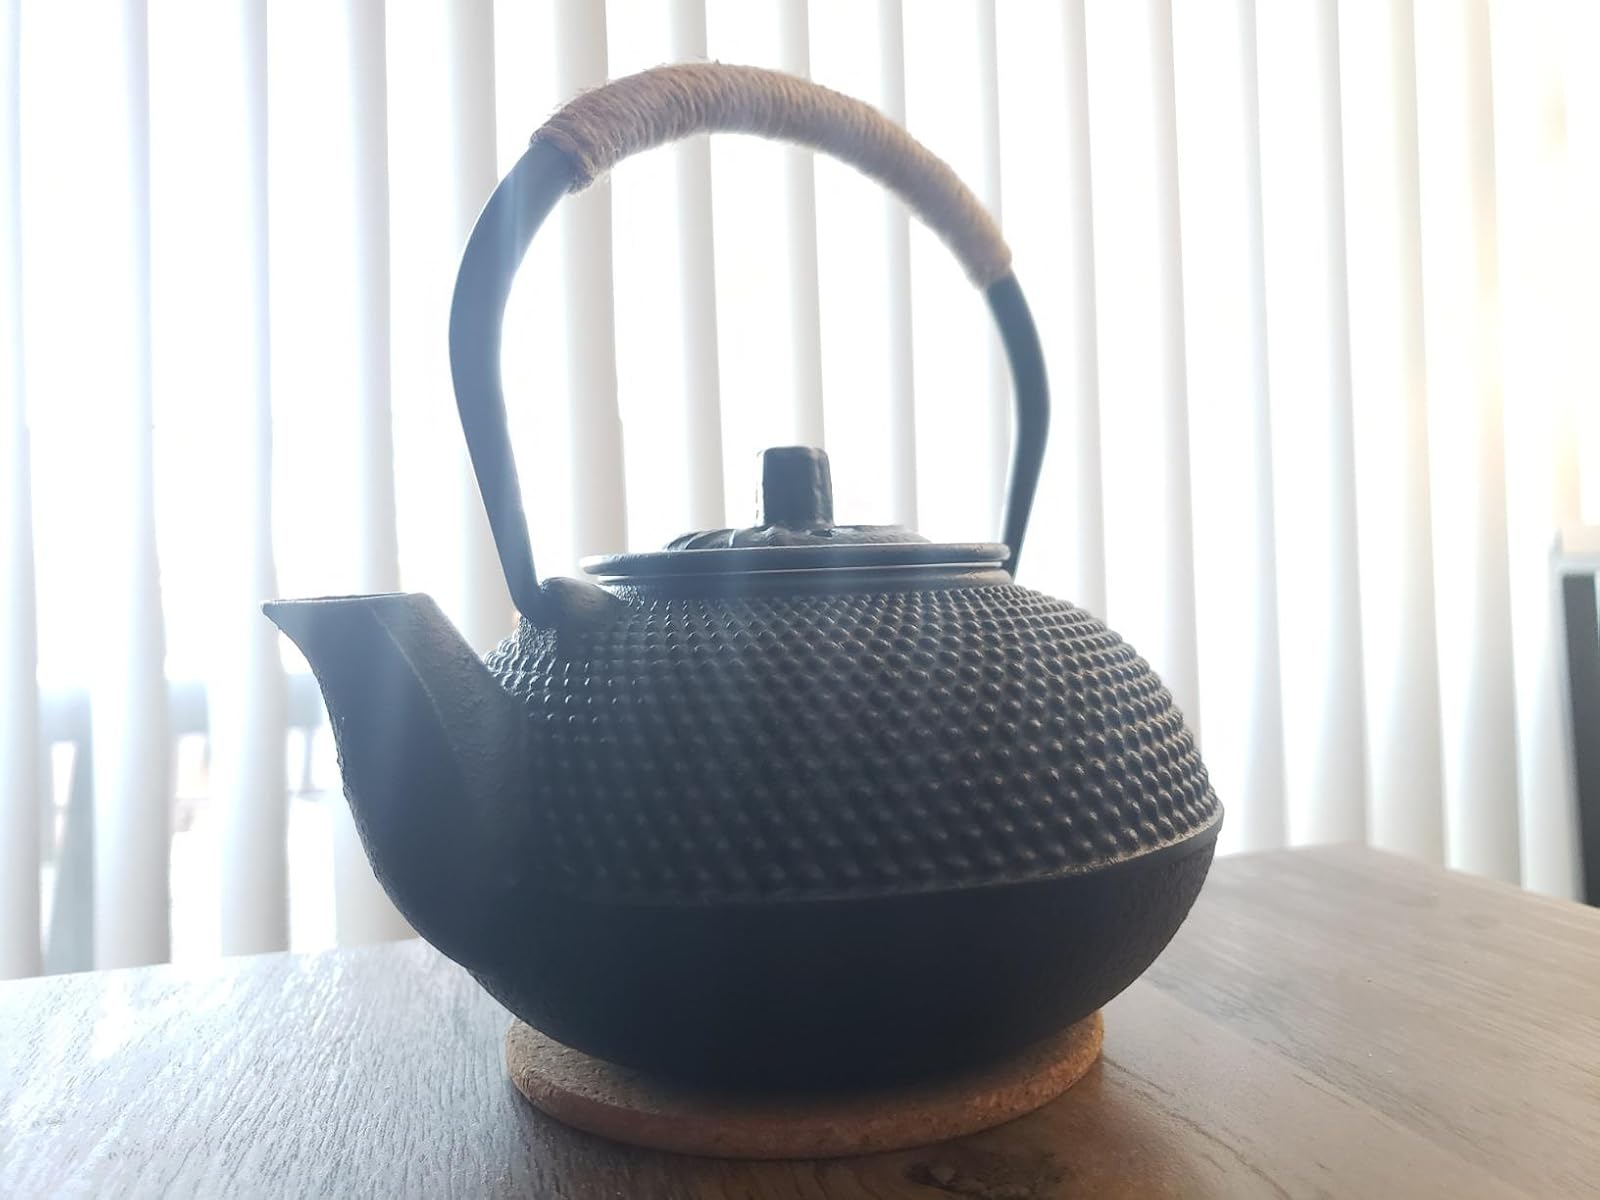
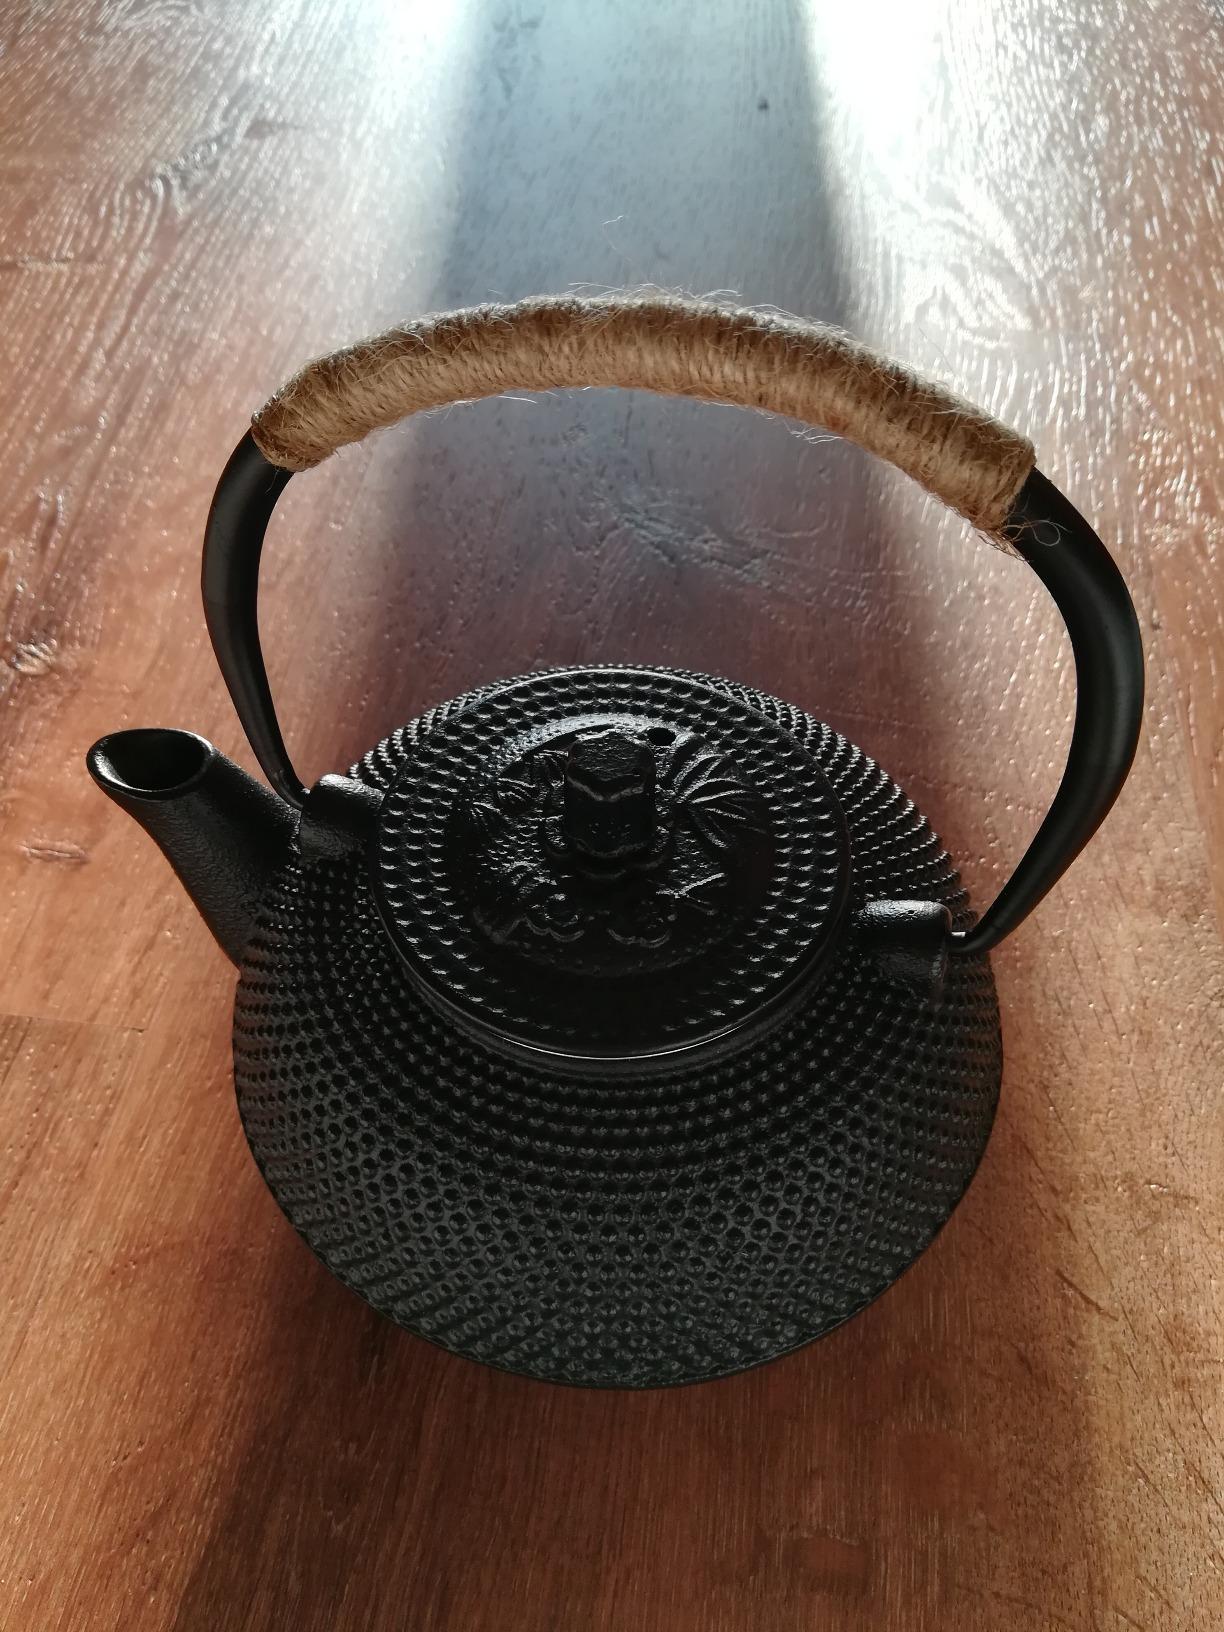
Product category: items_kettle
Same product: yes